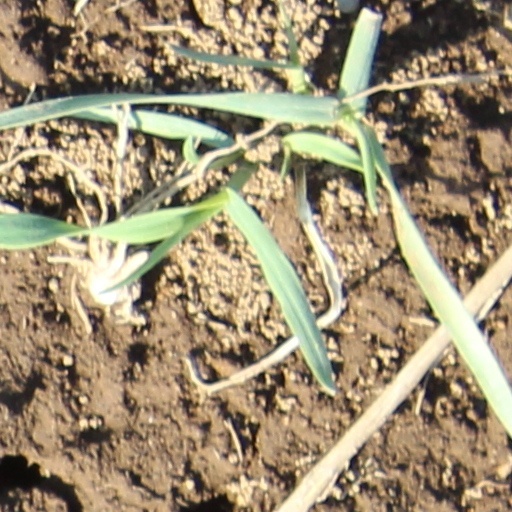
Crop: wheat